Temple architecture (LDS Church)

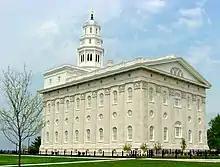
The original Nauvoo Temple was built in 1846; it was rebuilt in 2002

Construction of the original Nauvoo Temple commenced April 6, 1841, and its final dedication was in May 1846. Differing from Kirtland slightly in that it edged more towards neoclassical, the temple was designed in the Greek Revival style by architect William Weeks, under the direction of Smith. Weeks' design made use of sunstones, moonstones, and starstones. Some have thought these represented distinctively Latter-day Saint motifs, representing the Three Degrees of Glory in the LDS Church's conception of the afterlife (D&C 76: 70–81). The placement of the symbols on the building in descending order—starstones, sunstones, and moonstones—does not support the above assertion, but rather a reflection of Revelation 12:1.